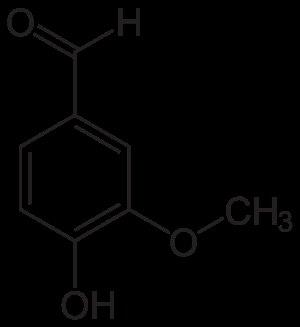
La vanille est une épice constituée par le fruit de certaines orchidées lianescentes tropicales d'origine mésoaméricaine du genre Vanilla, principalement de l'espèce Vanilla planifolia.